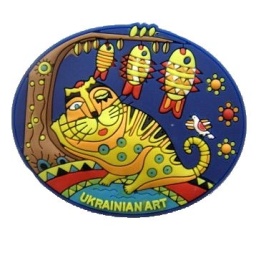
Cat sleeping under the tree and dreaming about fish